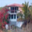
Label: house